Mundaka

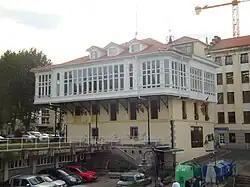
Casino.

Mundaka is known as one of the most historically important places of the Lordship of Biscay, it is the believed birthplace of Jaun Zuria, the first Lord of Biscay, son of the Scottish princess who arrived in Mundaka escaping from an English King. The name of the town has Danish origin, and it is speculated that the town had Viking influence during the late first millennium, AD. According to the history of the Lordship, Mundaka has the oldest temple in Biscay. As a result, it has the first seat of the General Parliament.